Basilica of Saint Anthony of Padua

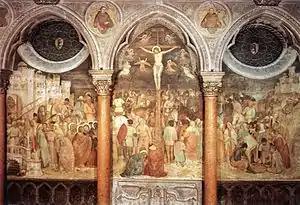
Frescoes by Altichiero da Zevio in the St. James Chapel.

The Basilica contains several important images of the Madonna. The "Madonna Mora" is a statue of the Madonna with the Christ Child by the French sculptor Rainaldino di Puy-l'Evéque, dating from 1396. Her name refers to her black hair and olive skin tone, being interpreted as "swarthy".